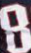
Number: 8